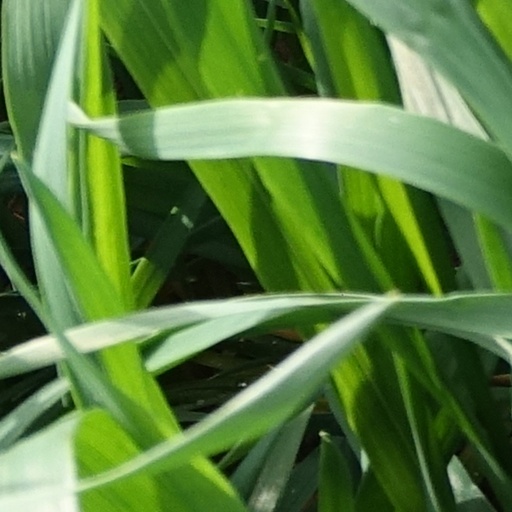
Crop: wheat